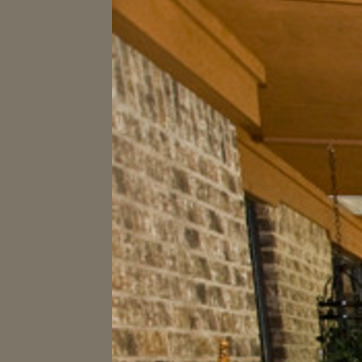
Material: brick